511

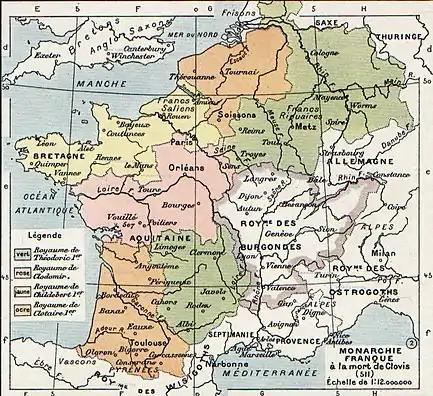
The Frankish Kingdom after Clovis' death (511)

Year 511 (DXI) was a common year starting on Saturday of the Julian calendar. At the time, it was known as the Year of the Consulship of Felix and Secundinus (or, less frequently, year 1264 "Ab urbe condita"). The denomination 511 for this year has been used since the early medieval period, when the Anno Domini calendar era became the prevalent method in Europe for naming years.